Wunschpunsch

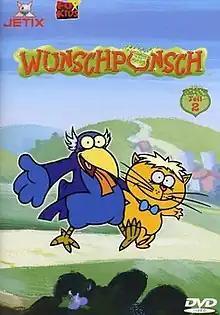
German DVD cover featuring the main characters of the show, Jacob (left) and Mauricio (right).

Wunschpunsch is a children's animated series, co-produced by Saban International Paris, CinéGroupe and TF1, with the participation of Ventura Film Distributors B.V. and ARD/Degeto, and with the collaboration of Radio-Canada. The series is inspired by the 1989 German novel "The Night of Wishes" by Michael Ende. The series aired on Radio-Canada in Canada from October 14, 2000 to March 16, 2002, in France on TF1, in the Netherlands on Disney Channel, in Europe and MENA on Fox Kids (later Jetix) and Jetix Play, and in Germany on ARD and KiKa.